Emilia Lanier

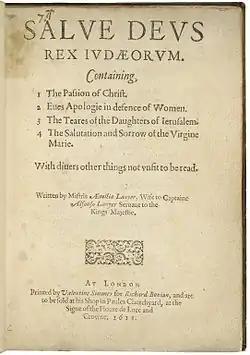
The title page of Lanier's collection of poetry, "Salve Deus Rex Judaeorum".

Church records show Lanier was baptised Aemilia Bassano at the parish church of St Botolph, Bishopsgate, on 27 January 1569. Her father, Baptiste Bassano, was a Venetian-born musician at the court of Elizabeth I, making Lanier a member of the minor gentry. Her mother was Margret Johnson (born c. 1545–1550), who was possibly an aunt of the court composer Robert Johnson. Lanier's sister, Angela Bassano, married Joseph Hollande in 1576, but neither of her brothers, Lewes and Phillip, reached adulthood. It has been suggested, and disputed, that Lanier's family was Jewish or of partly Jewish descent. Susanne Woods calls the evidence for it "circumstantial but cumulatively possible". Leeds Barroll says Lanier was "probably a Jew", her baptism being "part of the vexed context of Jewish assimilation in Tudor England."